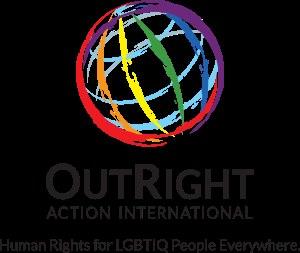
International Gay and Lesbian Human Rights Commission ou IGLHRC est une organisation internationale qui défend les droits des personnes LGBT et des séropositifs dans le monde. Elle est reconnue par le Conseil économique et social des Nations unies, qui lui donne un rôle consultatif.